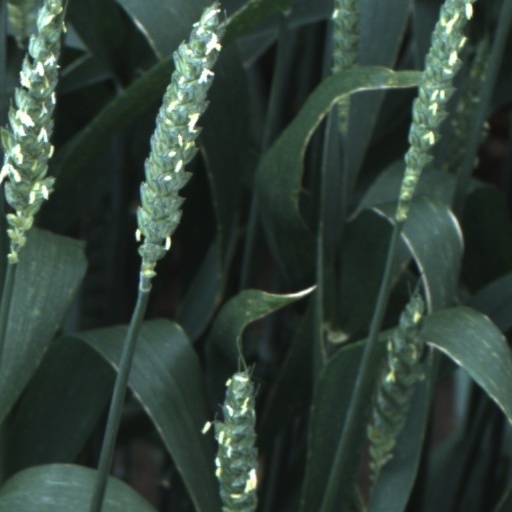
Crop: wheat